Susan Zelinsky

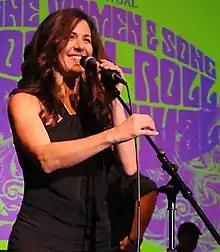
Zelinsky at Wine, Women, & Song, 2013

Susan Zelinsky is an American singer, songwriter, musician, actress, musical theater director, and humanitarian born to parents Michael and Linda (née Anderson) Zelinsky in San Francisco, California. She has performed and recorded with such recording artists as Eric Martin, Eddie Money, Pablo Cruise, Jeff Watson, The Doobie Brothers, Vicki Randle, Joel Jaffe, Penny Framstad, Noelle Hampton, The Rowans, and more.